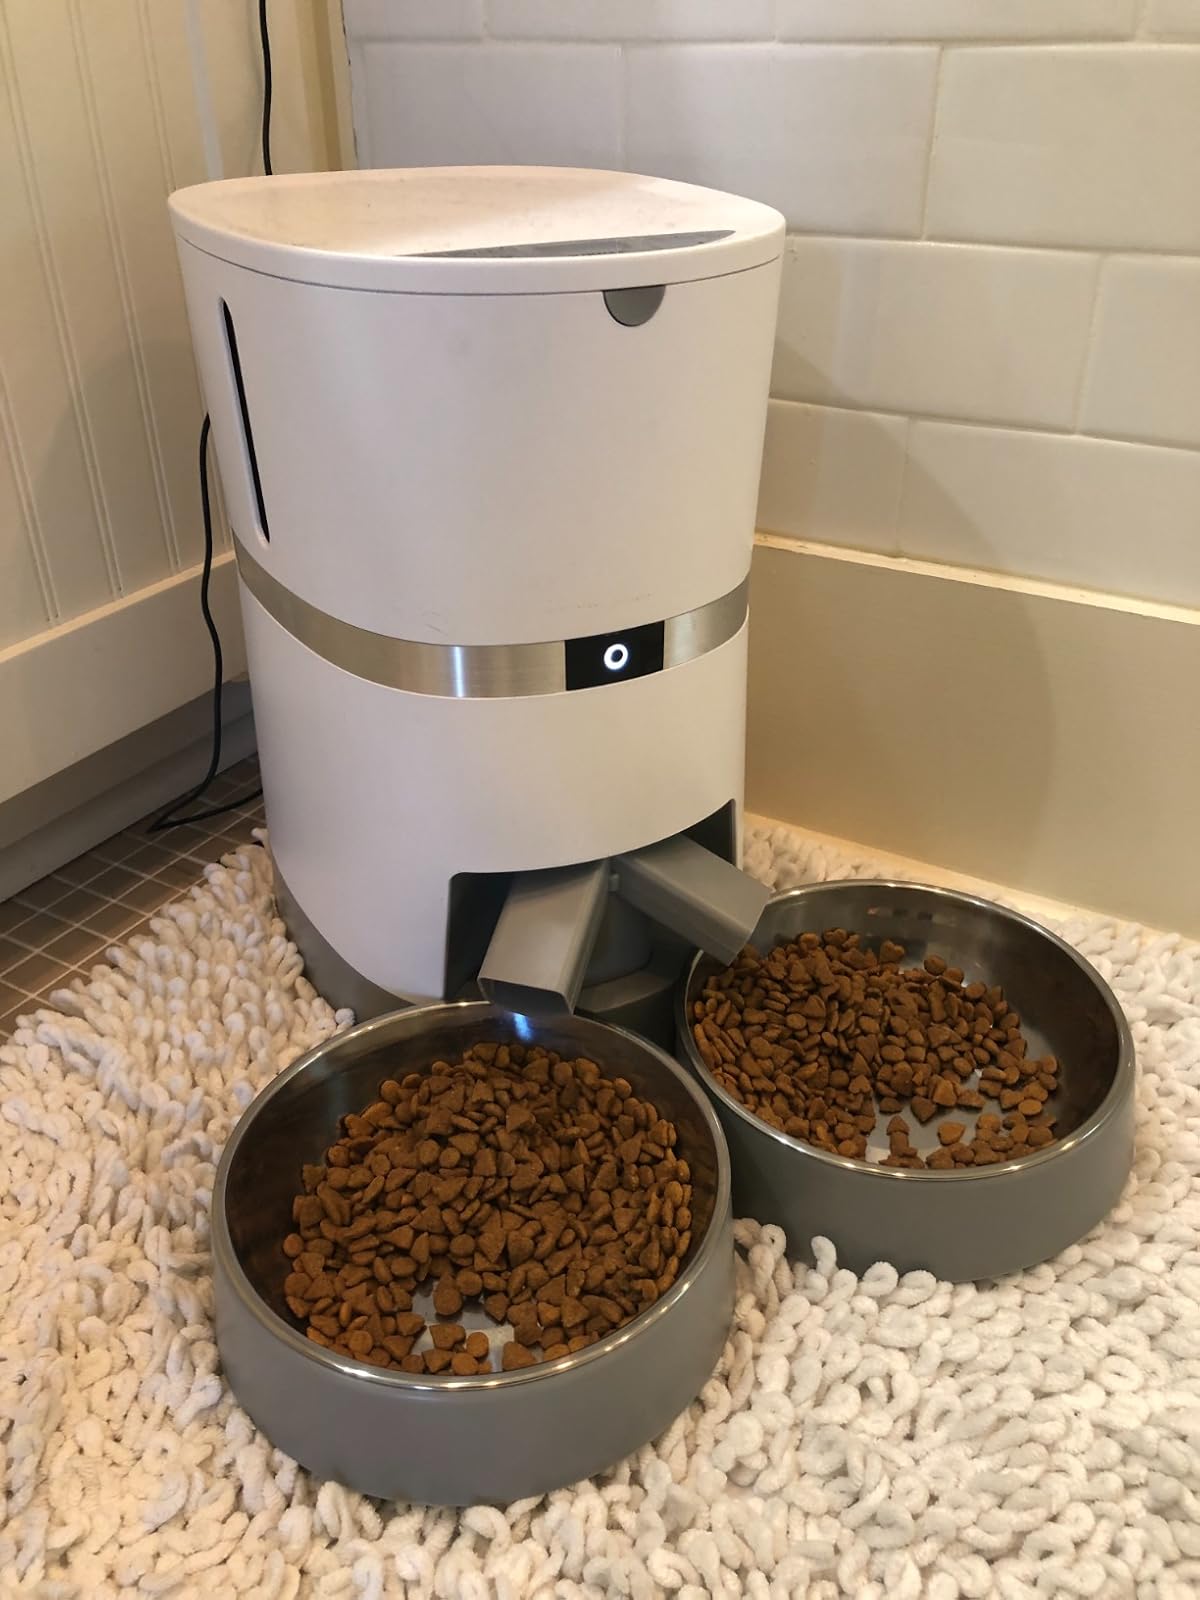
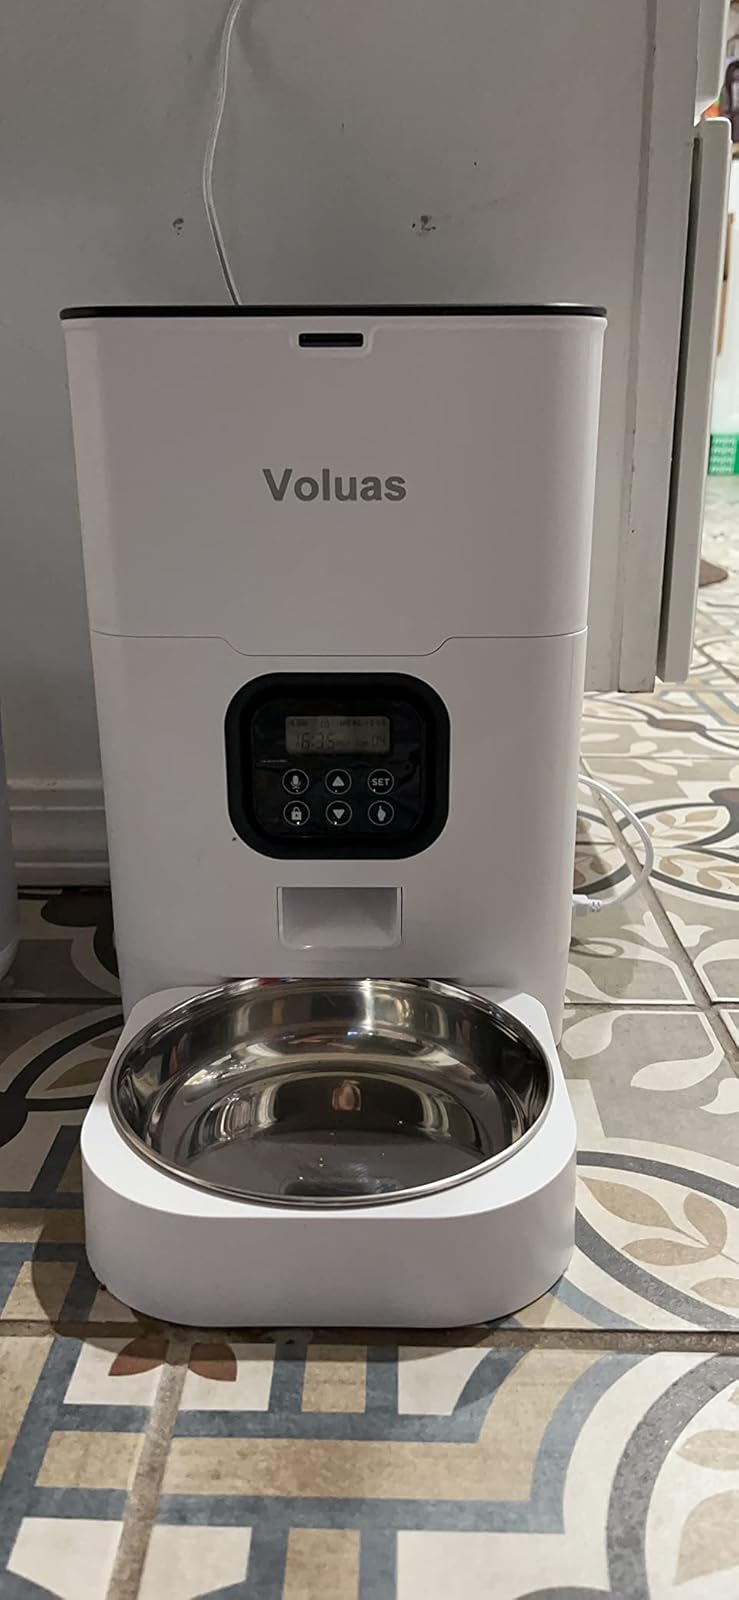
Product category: items_feeder
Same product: no